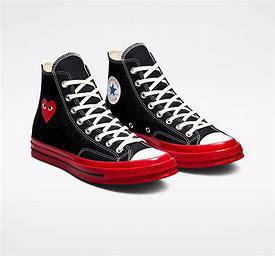
Brand: Converse
Model: Chuck 70 Hi